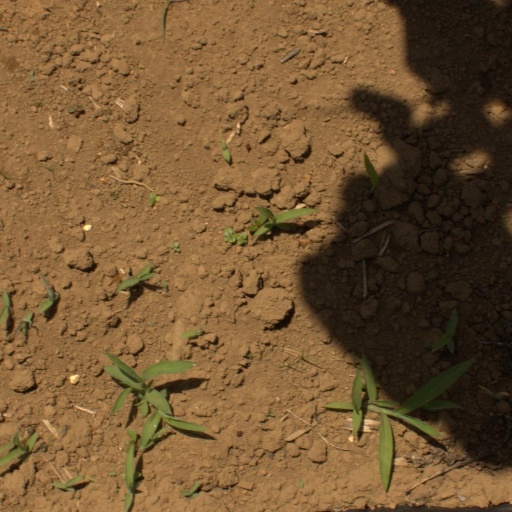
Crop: Jerusalem artichoke